Maurice Featherson

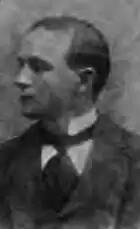
Maurice Featherson (1897)

Featherson was born in November 1862 in New York City. He attended the public schools, and then became a machinist, and later a master machinist, of the New York City Fire Department. He joined Tammany Hall, and became President of the New York Sand and Gravel Company, and was connected with the Uvalde Asphalt Paving Company. Both companies took part in public works in New York City.